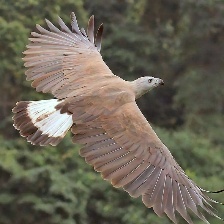
Species: GREY HEADED FISH EAGLE
Scientific name: ICHTHYOPHAGA ICHTHYAETUS